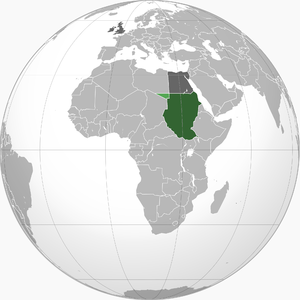
Anglo-egyptisk Sudan
Beliggenhed.
Anglo-egyptisk Sudan var navnet på Sudan mellem 1899 og 1956, da det var et kondominat styret af Storbritannien og Egypten.